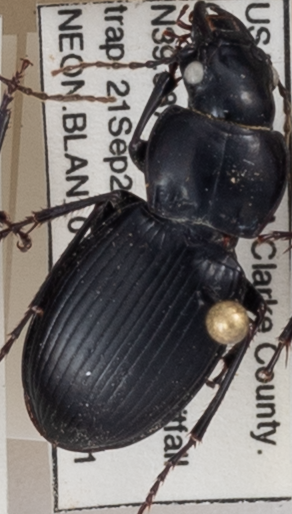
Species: Cyclotrachelus sigillatus
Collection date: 2021-09-21
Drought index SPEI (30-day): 1.642
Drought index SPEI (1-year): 0.828
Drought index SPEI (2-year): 0.704